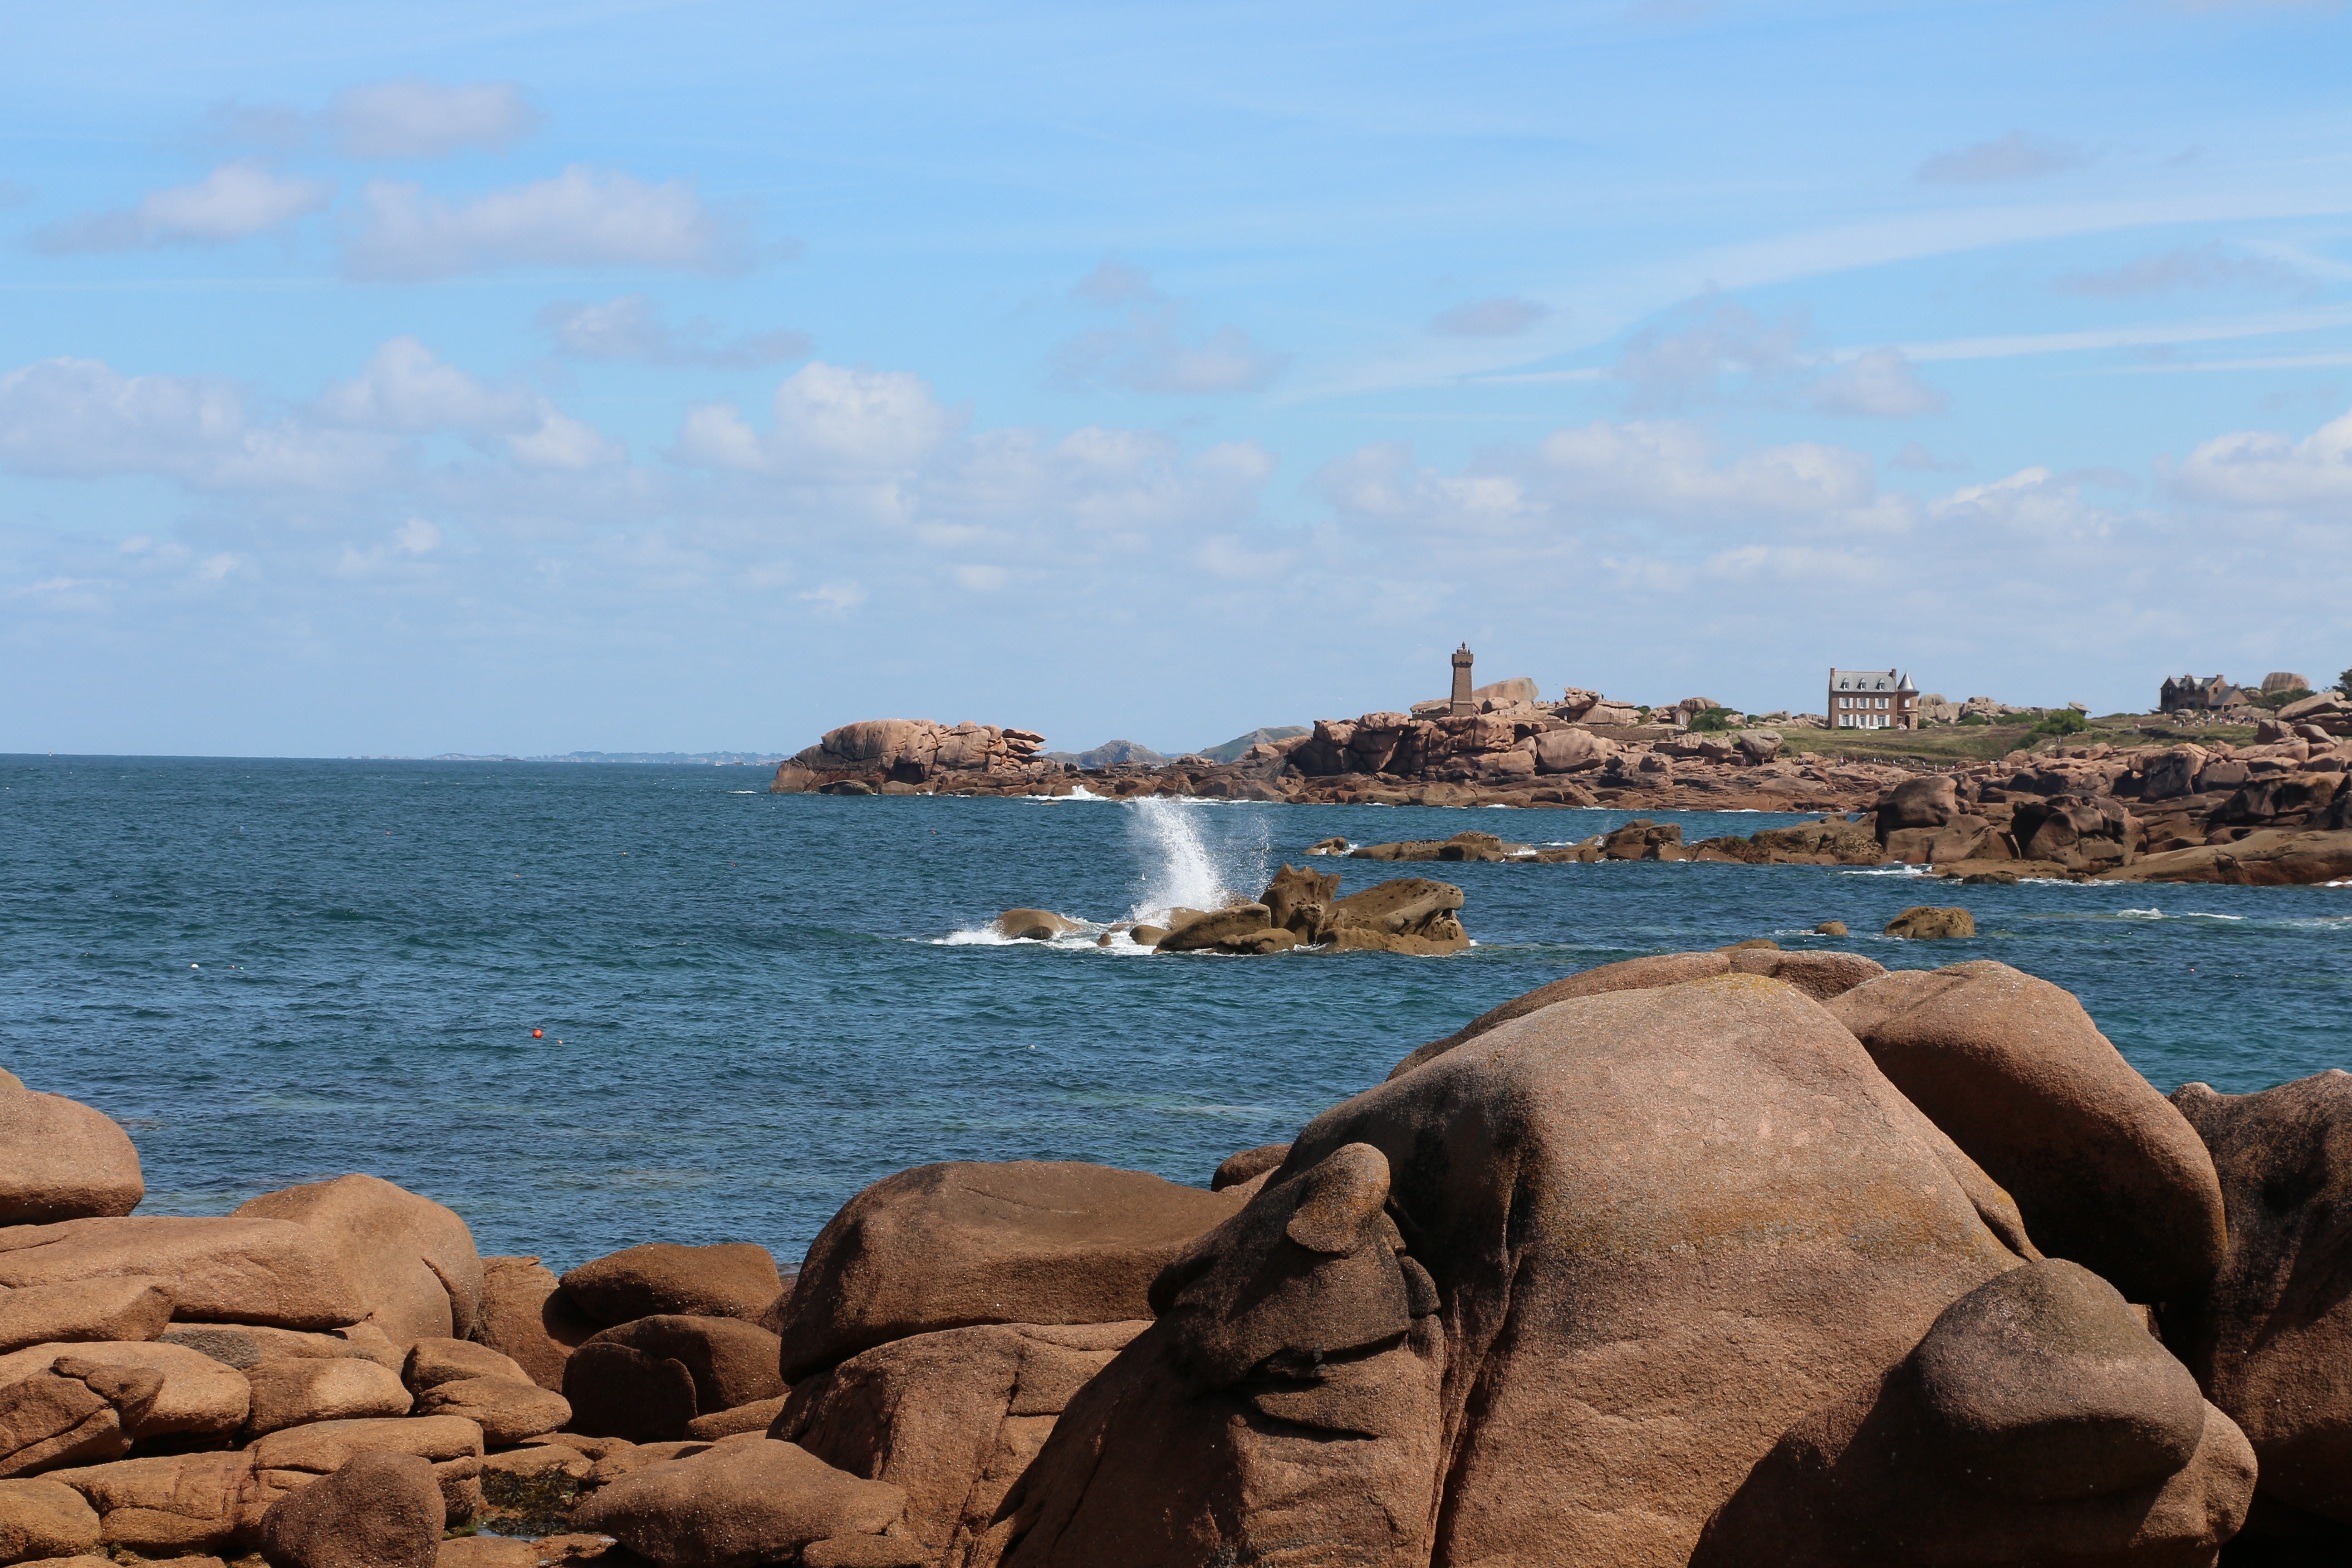
beach, sea, coast, sand, rock, ocean, horizon, cloud, lighthouse, sky, shore, wave, vacation, cliff, france, cove, bay, blue, terrain, material, body of water, handle, side, granite, roche, cape, brittany, finistere